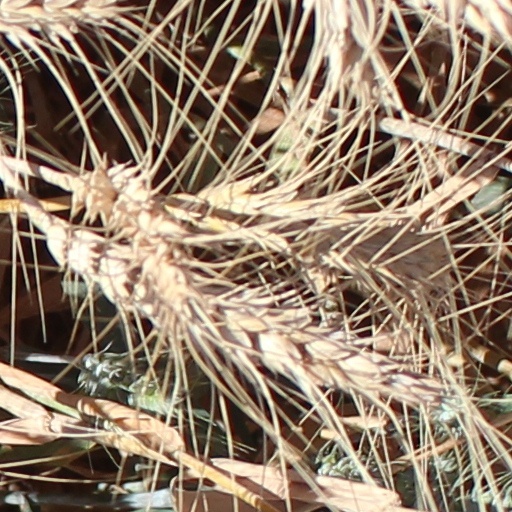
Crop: wheat